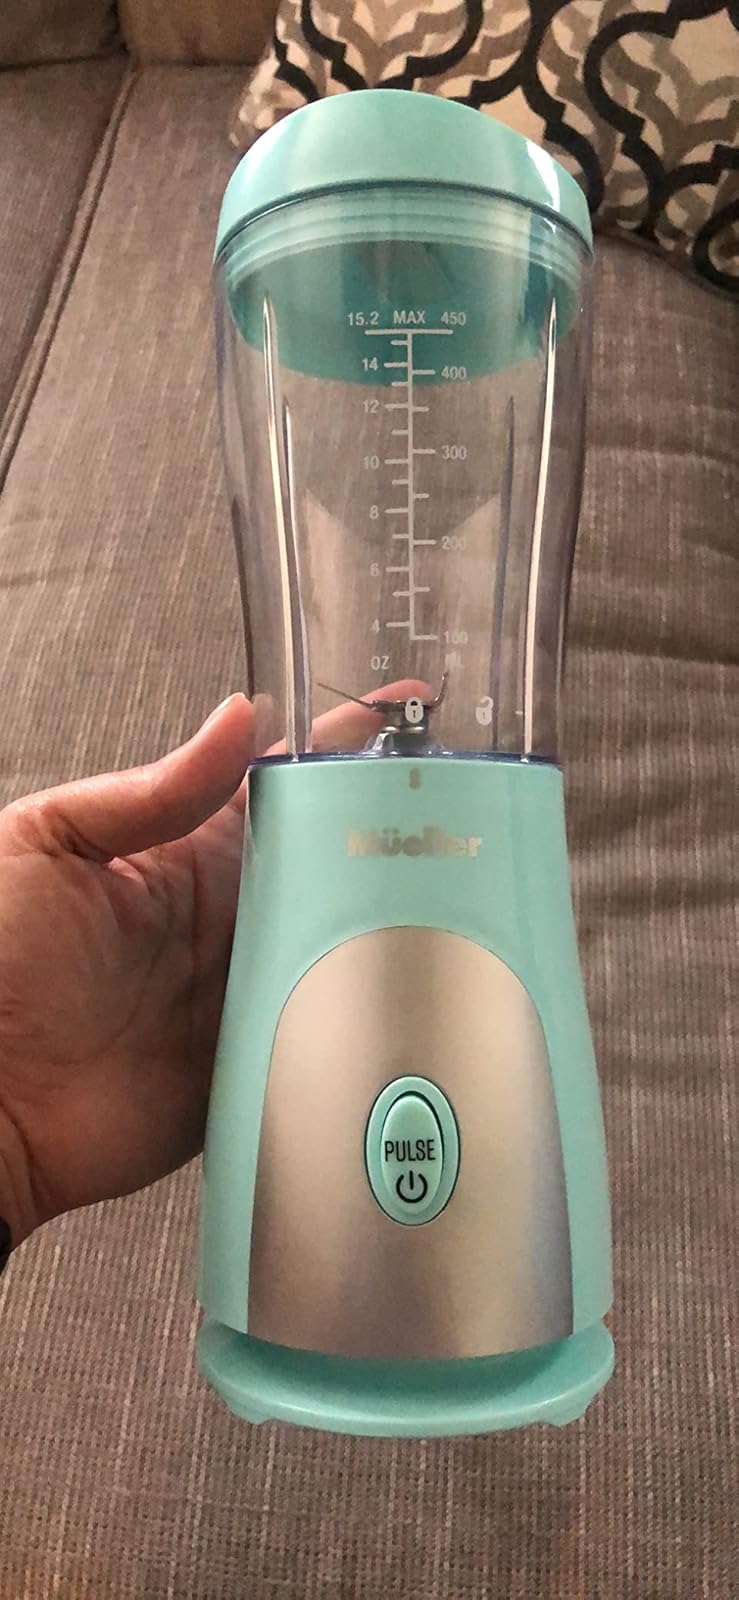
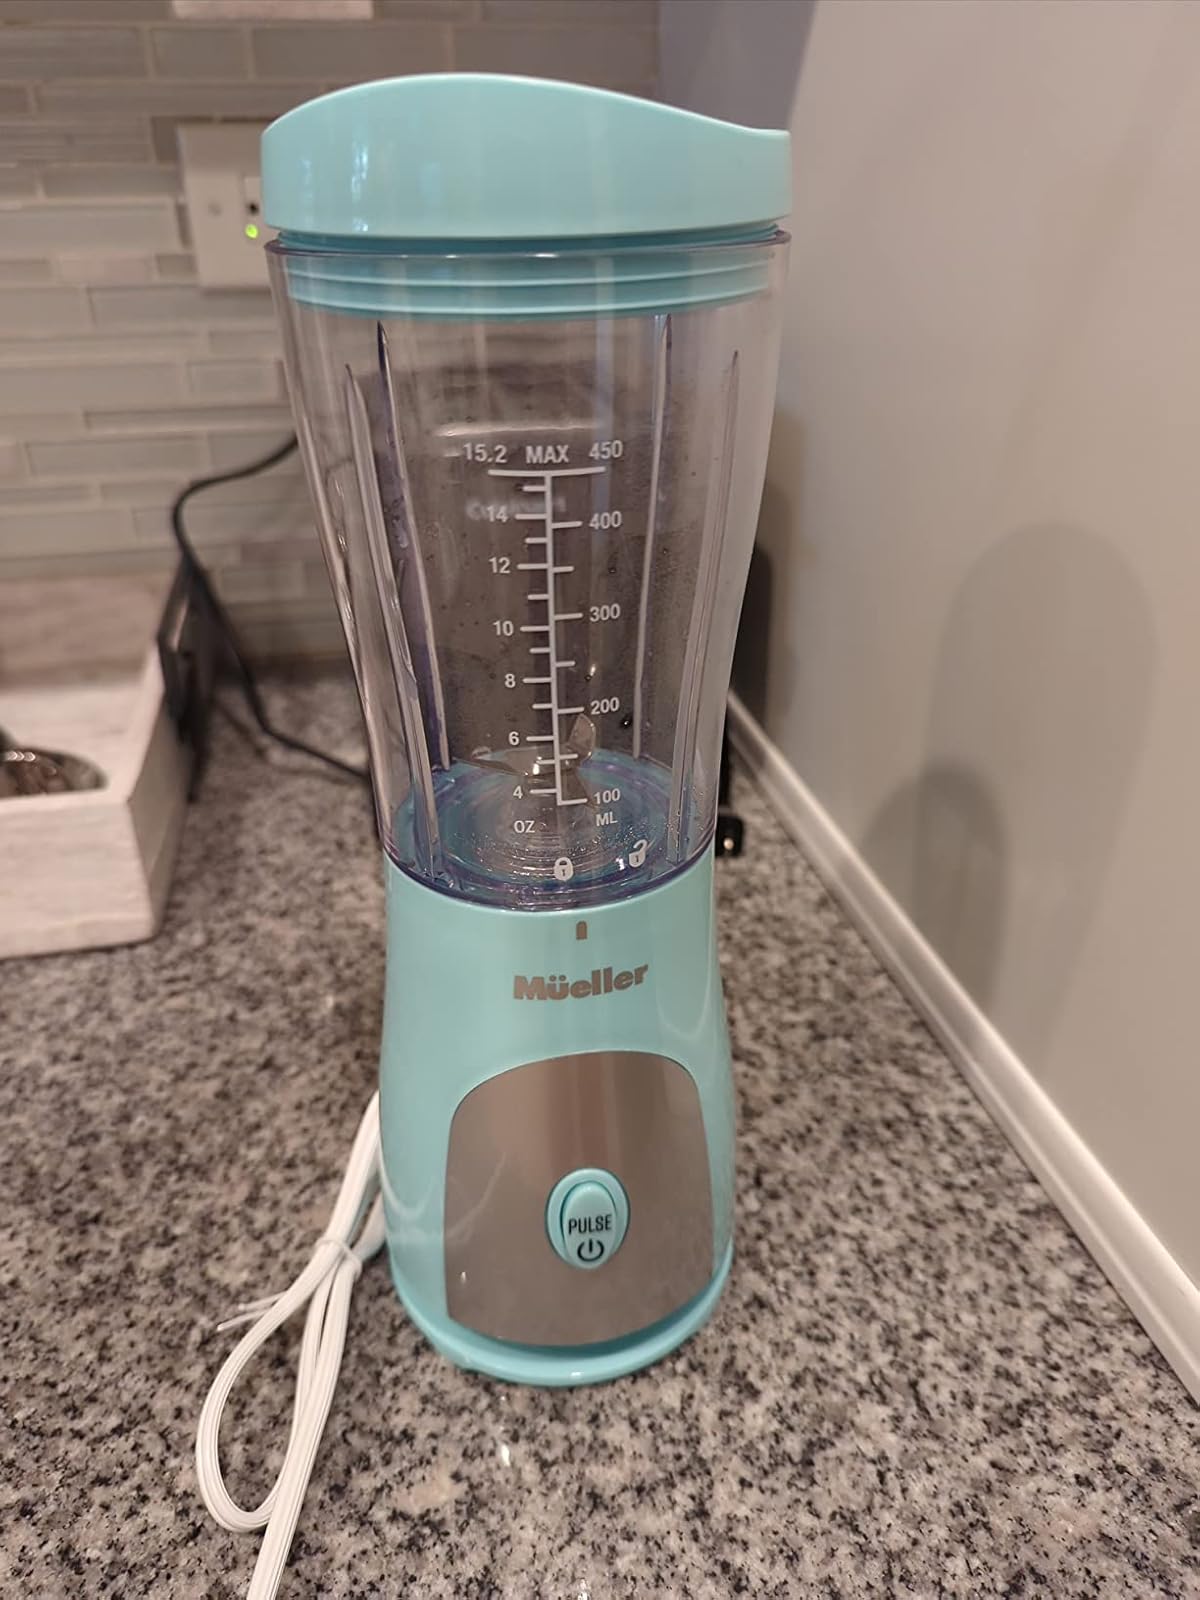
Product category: items_blender
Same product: yes